Sandipani

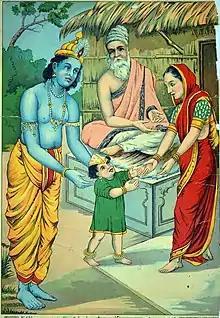
Krishna returns Sandipani's son back to him.

Sandipani, sometimes rendered Sāndīpana, is the guru of Krishna and Balarama in Hinduism. He is regarded to have educated them regarding all the Vedas, the art of drawing, astronomy, gandharva veda, medicine, training elephants and horses, and archery.